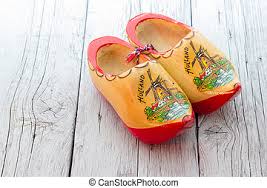
Label: Clog